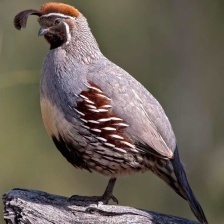
Species: GAMBELS QUAIL
Scientific name: CALLIPEPLA GAMBELII
ImageNet parent category: quail